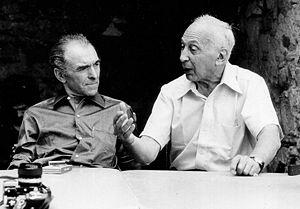
Kertész Andor, connu comme André Kertész est un photographe hongrois, naturalisé américain,